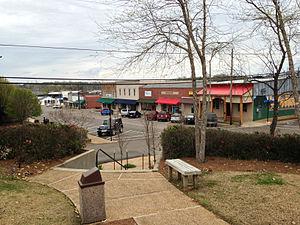
Morton est une ville américaine située dans le comté de Scott, dans l'État du Mississippi.